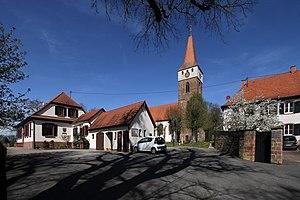
Église protestante à Minfeld.